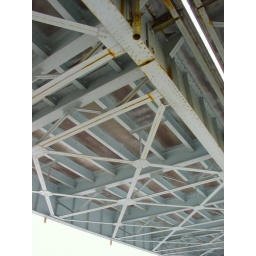
a bridge on highway 14 off of Main Street in Ann Arbor, Michigan.